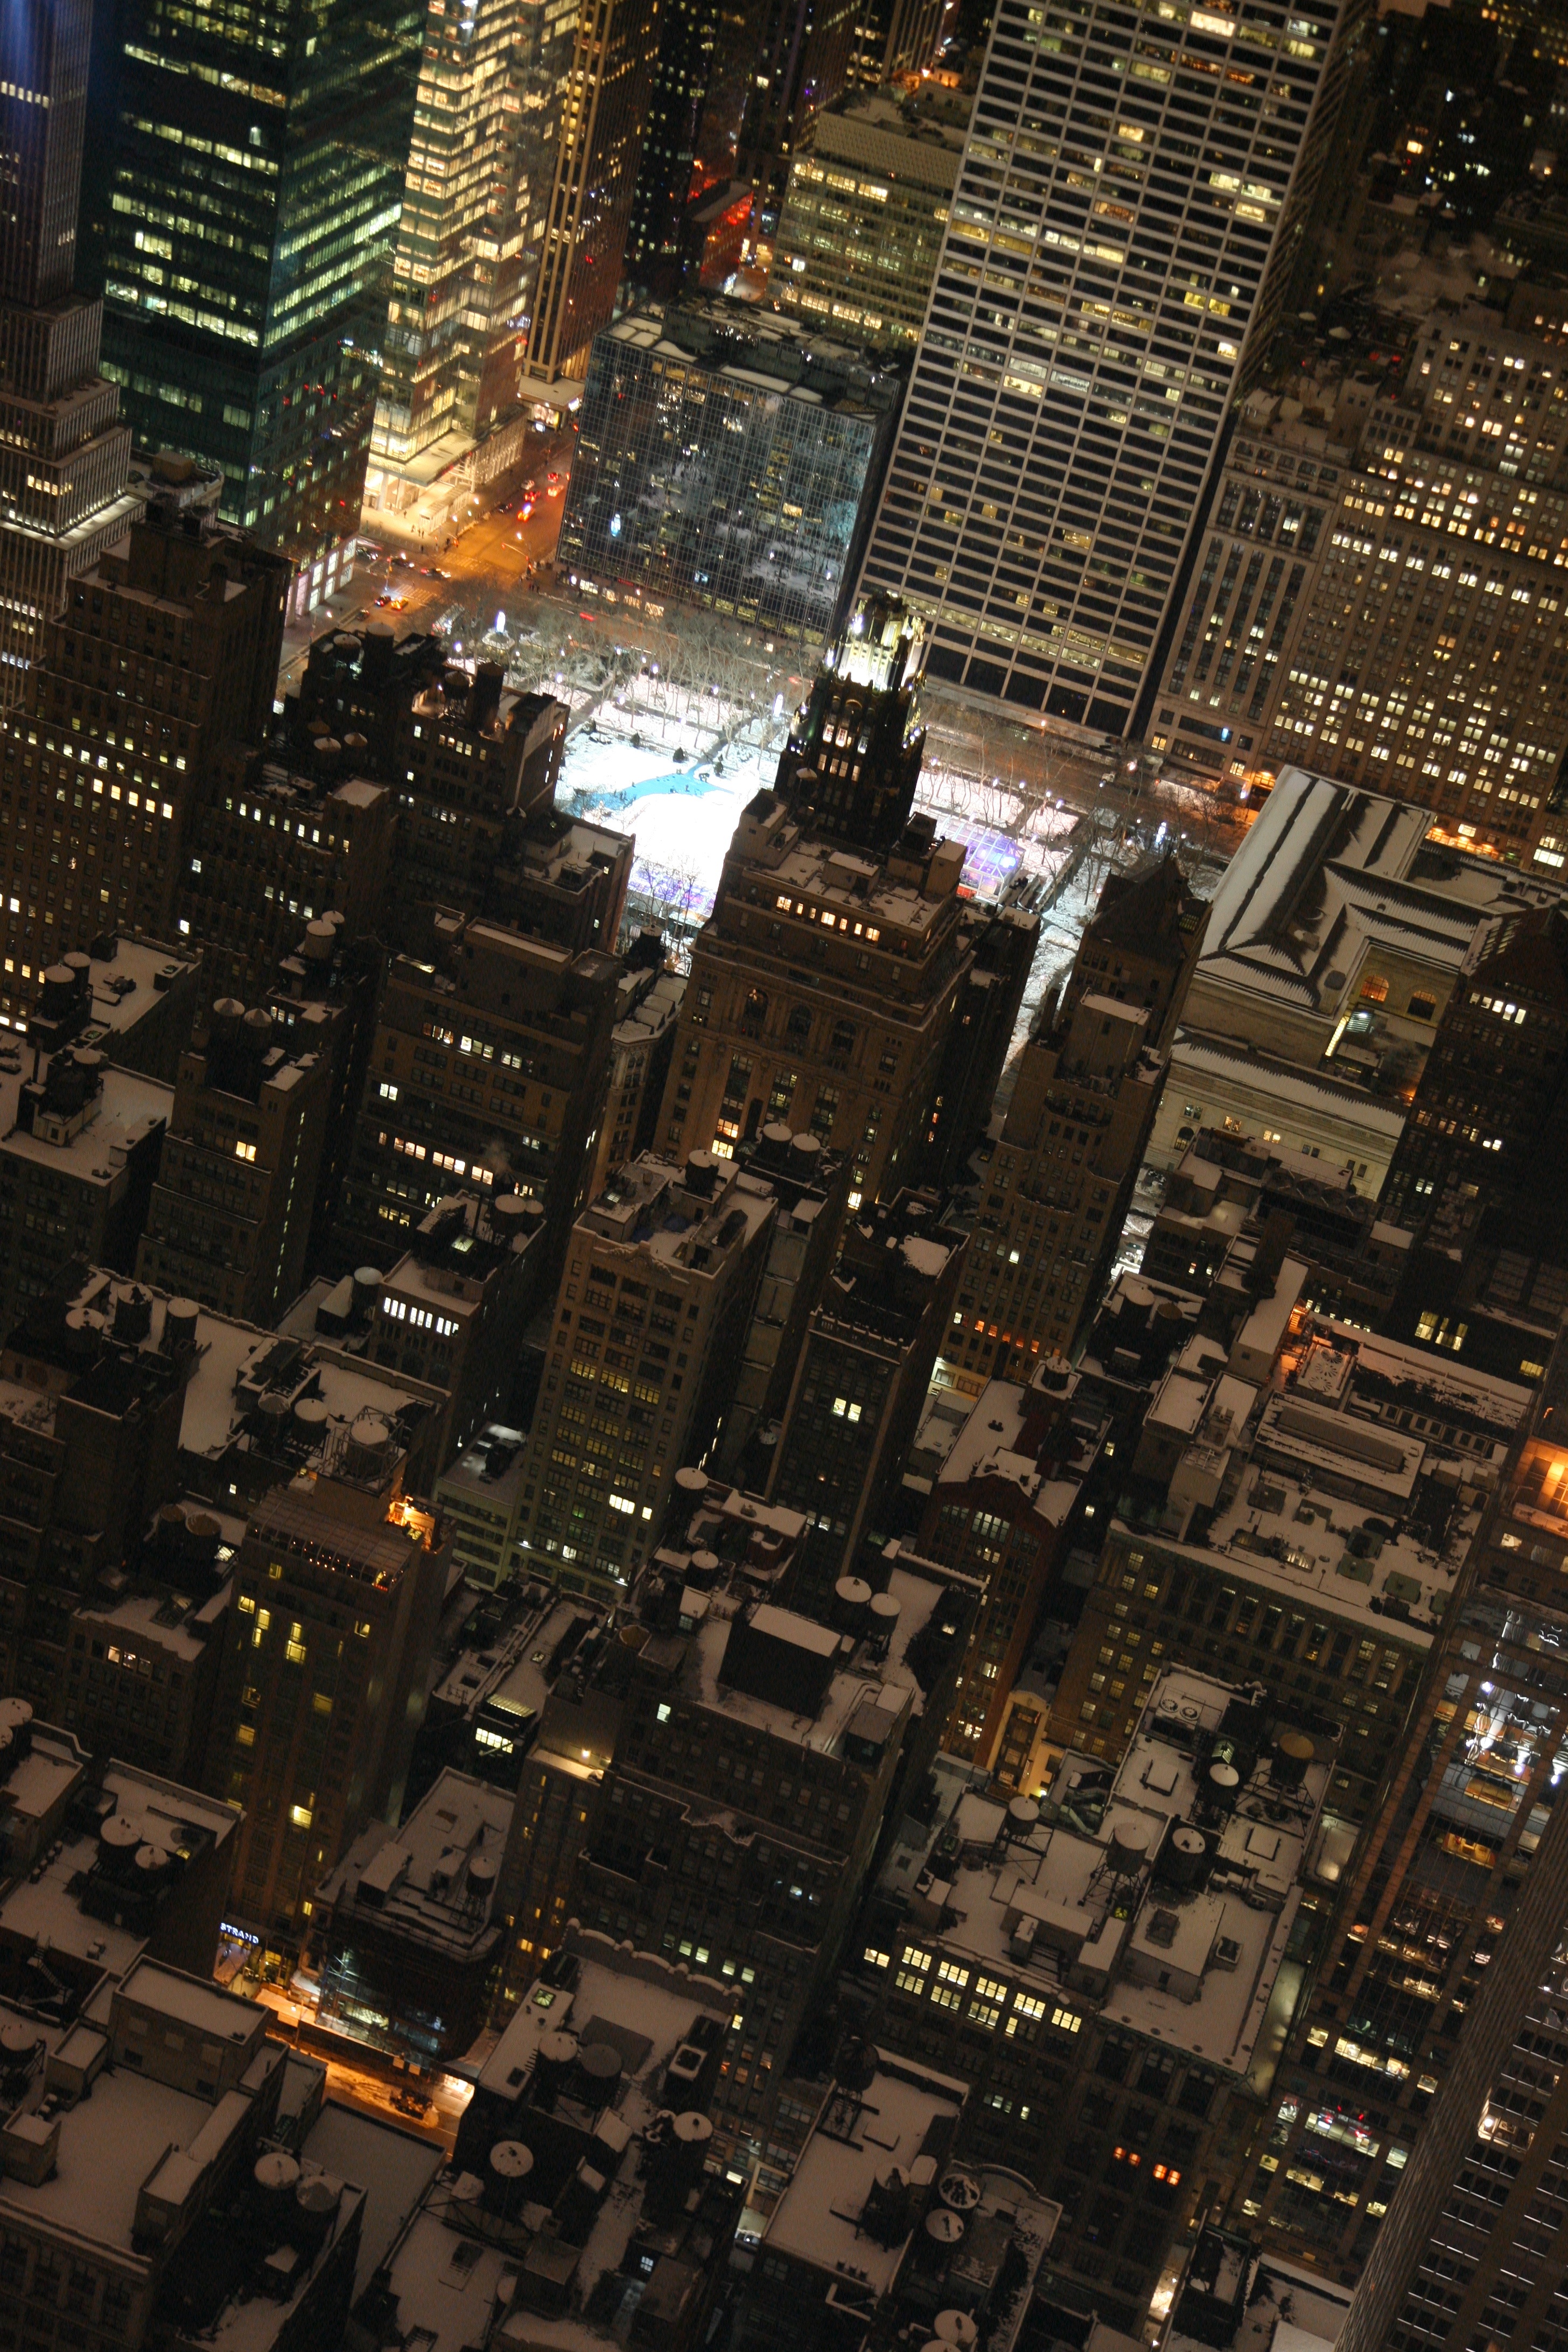
skyline, night, city, skyscraper, manhattan, cityscape, downtown, evening, nyc, tower block, newyork, empirestatebuilding, newyorkcity, ny, metropolis, empirestate, skycraper, neighbourhood, aerial photography, urban area, residential area, human settlement, atmosphere of earth, metropolitan area